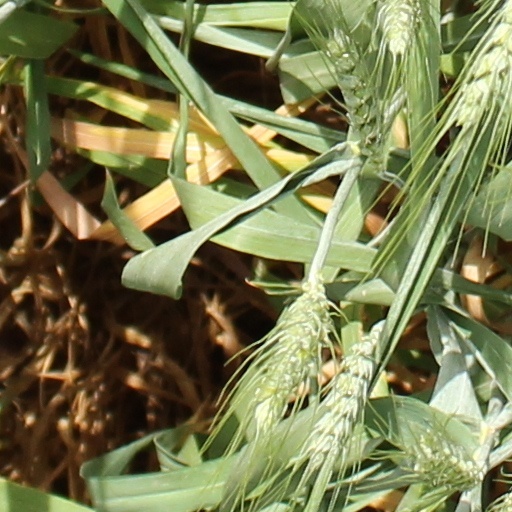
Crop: wheat